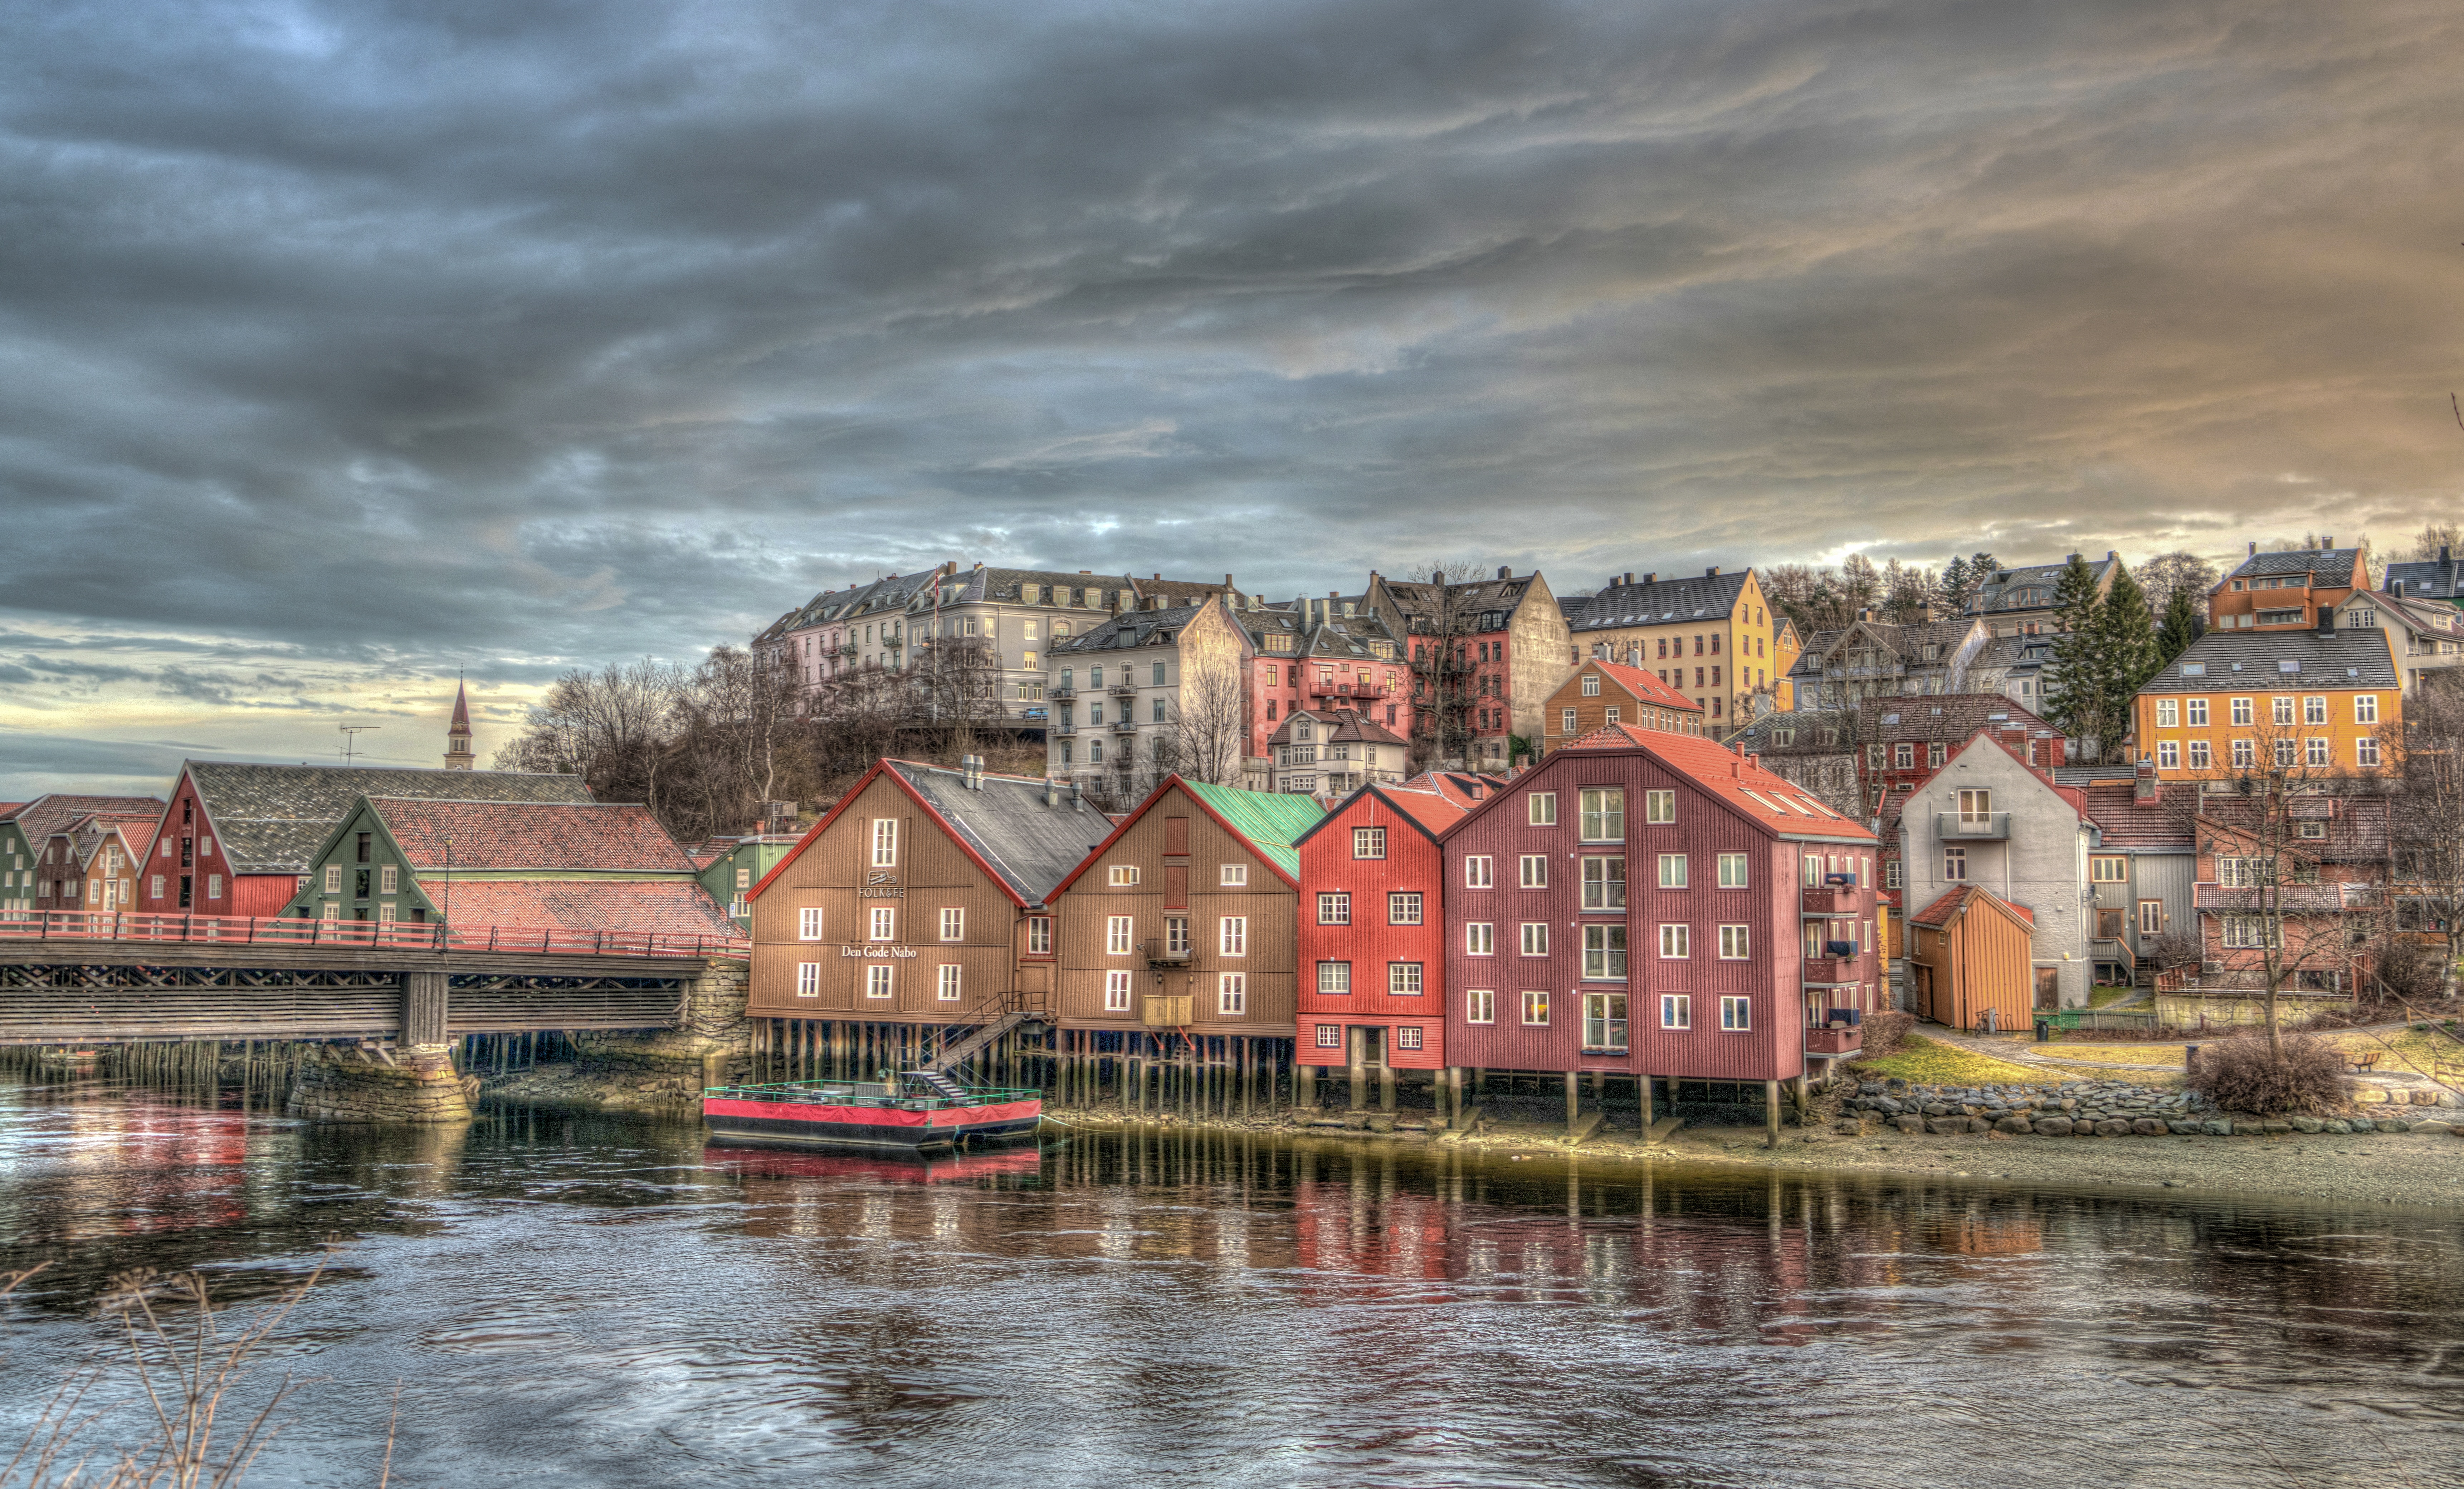
landscape, water, nature, outdoor, architecture, sky, bridge, town, city, river, canal, cityscape, panorama, travel, europe, evening, reflection, scenery, landmark, colorful, tourism, waterway, norway, trondheim, human settlement